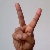
The image shows a hand gesture representing the letter 'V' in Indian Sign Language.